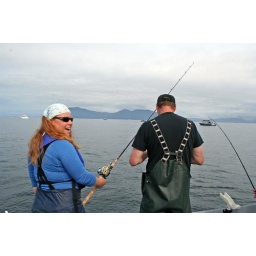
silver salmon fishing in valdez, alaska